Chromel

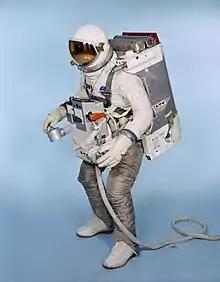
Gene Cernan's suit for Gemini 9A, showing the protective trouser layer

Chromel-R was also produced as a woven fabric of chromel wires for improved flexibility compared to sheet metal. It was developed by Litton Industries for use by NASA in the Gemini and Apollo programs.